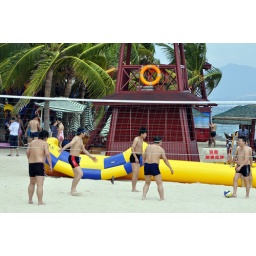
Men playing with ball on beach on West Island near Sanya.